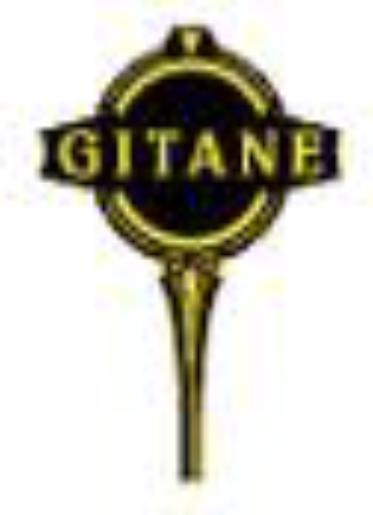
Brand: gitane
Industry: Transportation